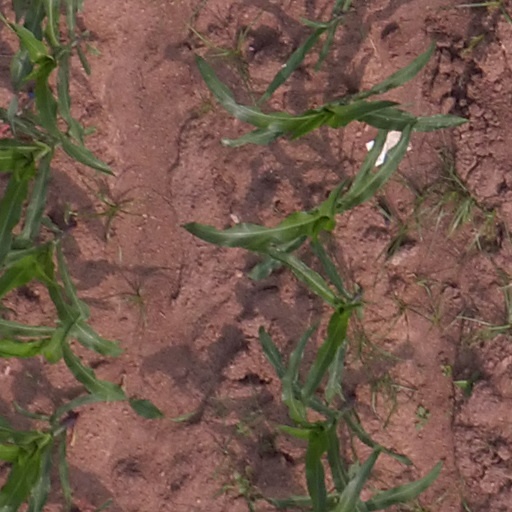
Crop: maize; corn